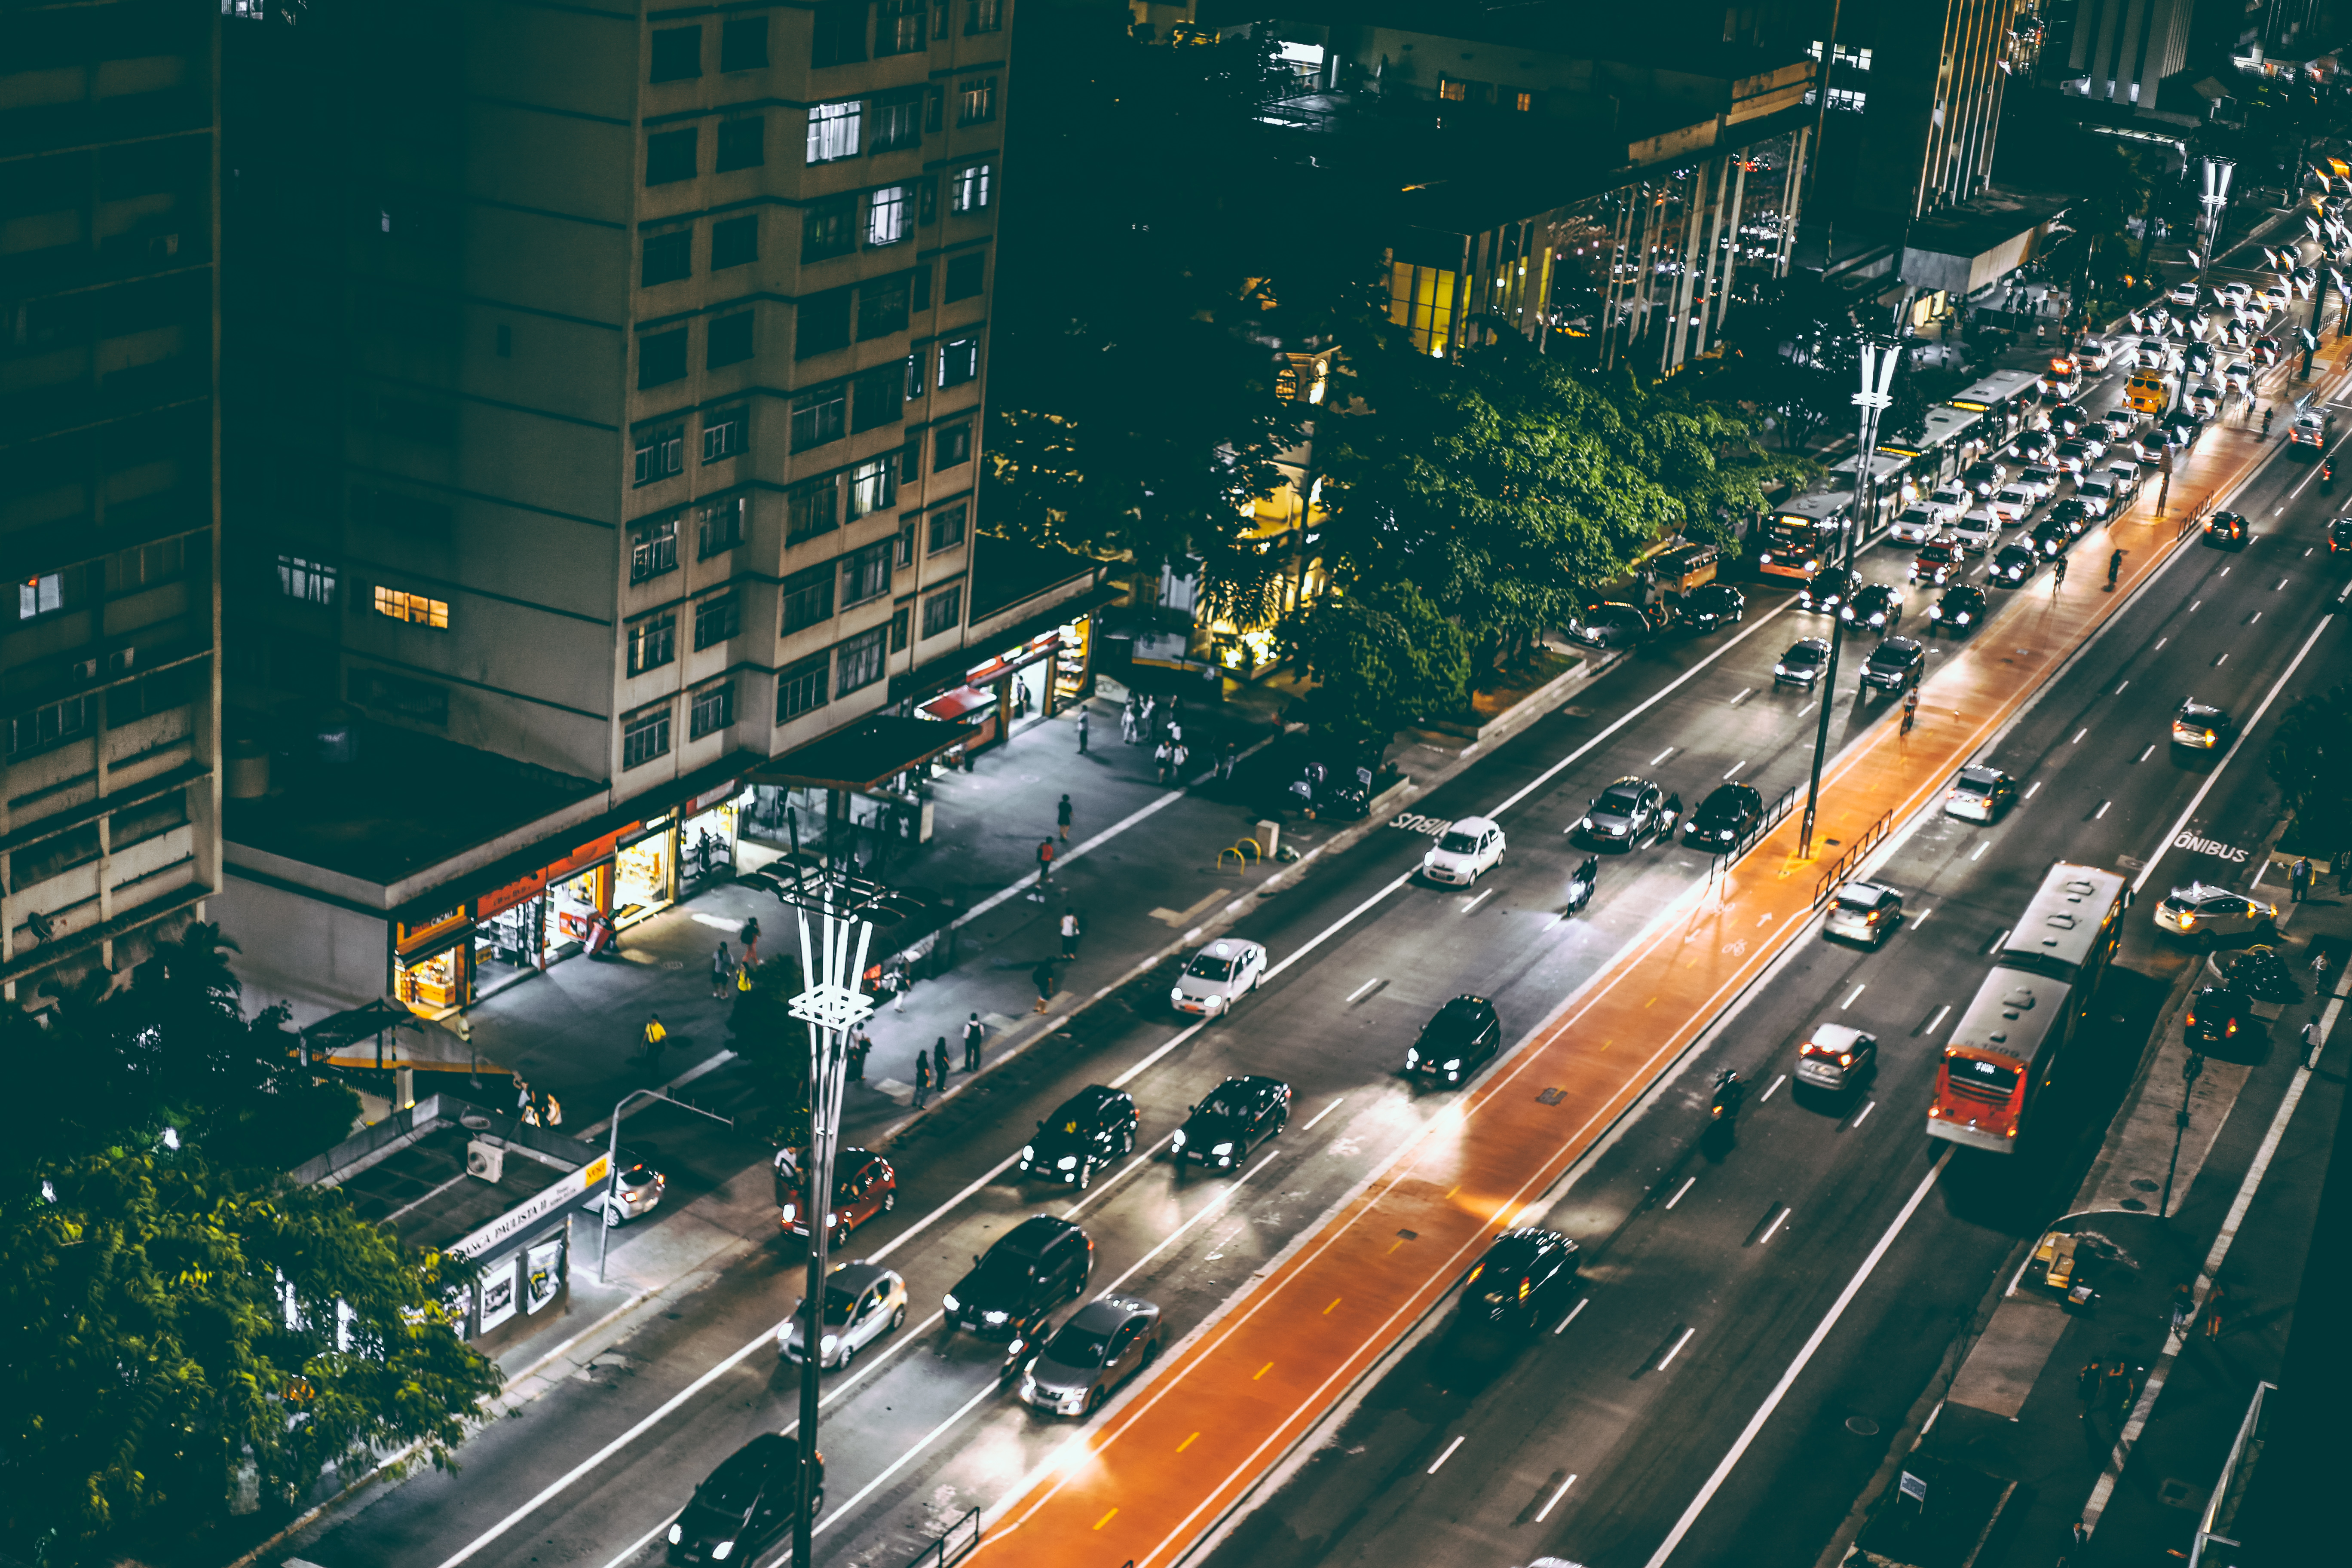
architecture, road, skyline, traffic, street, night, highway, city, skyscraper, overpass, cityscape, downtown, motion, transportation, suburb, tower, lane, light trail, tower block, skyscrapers, infrastructure, cars, junction, metropolis, neighbourhood, aerial photography, building exterior, urban area, residential area, human settlement, metropolitan area